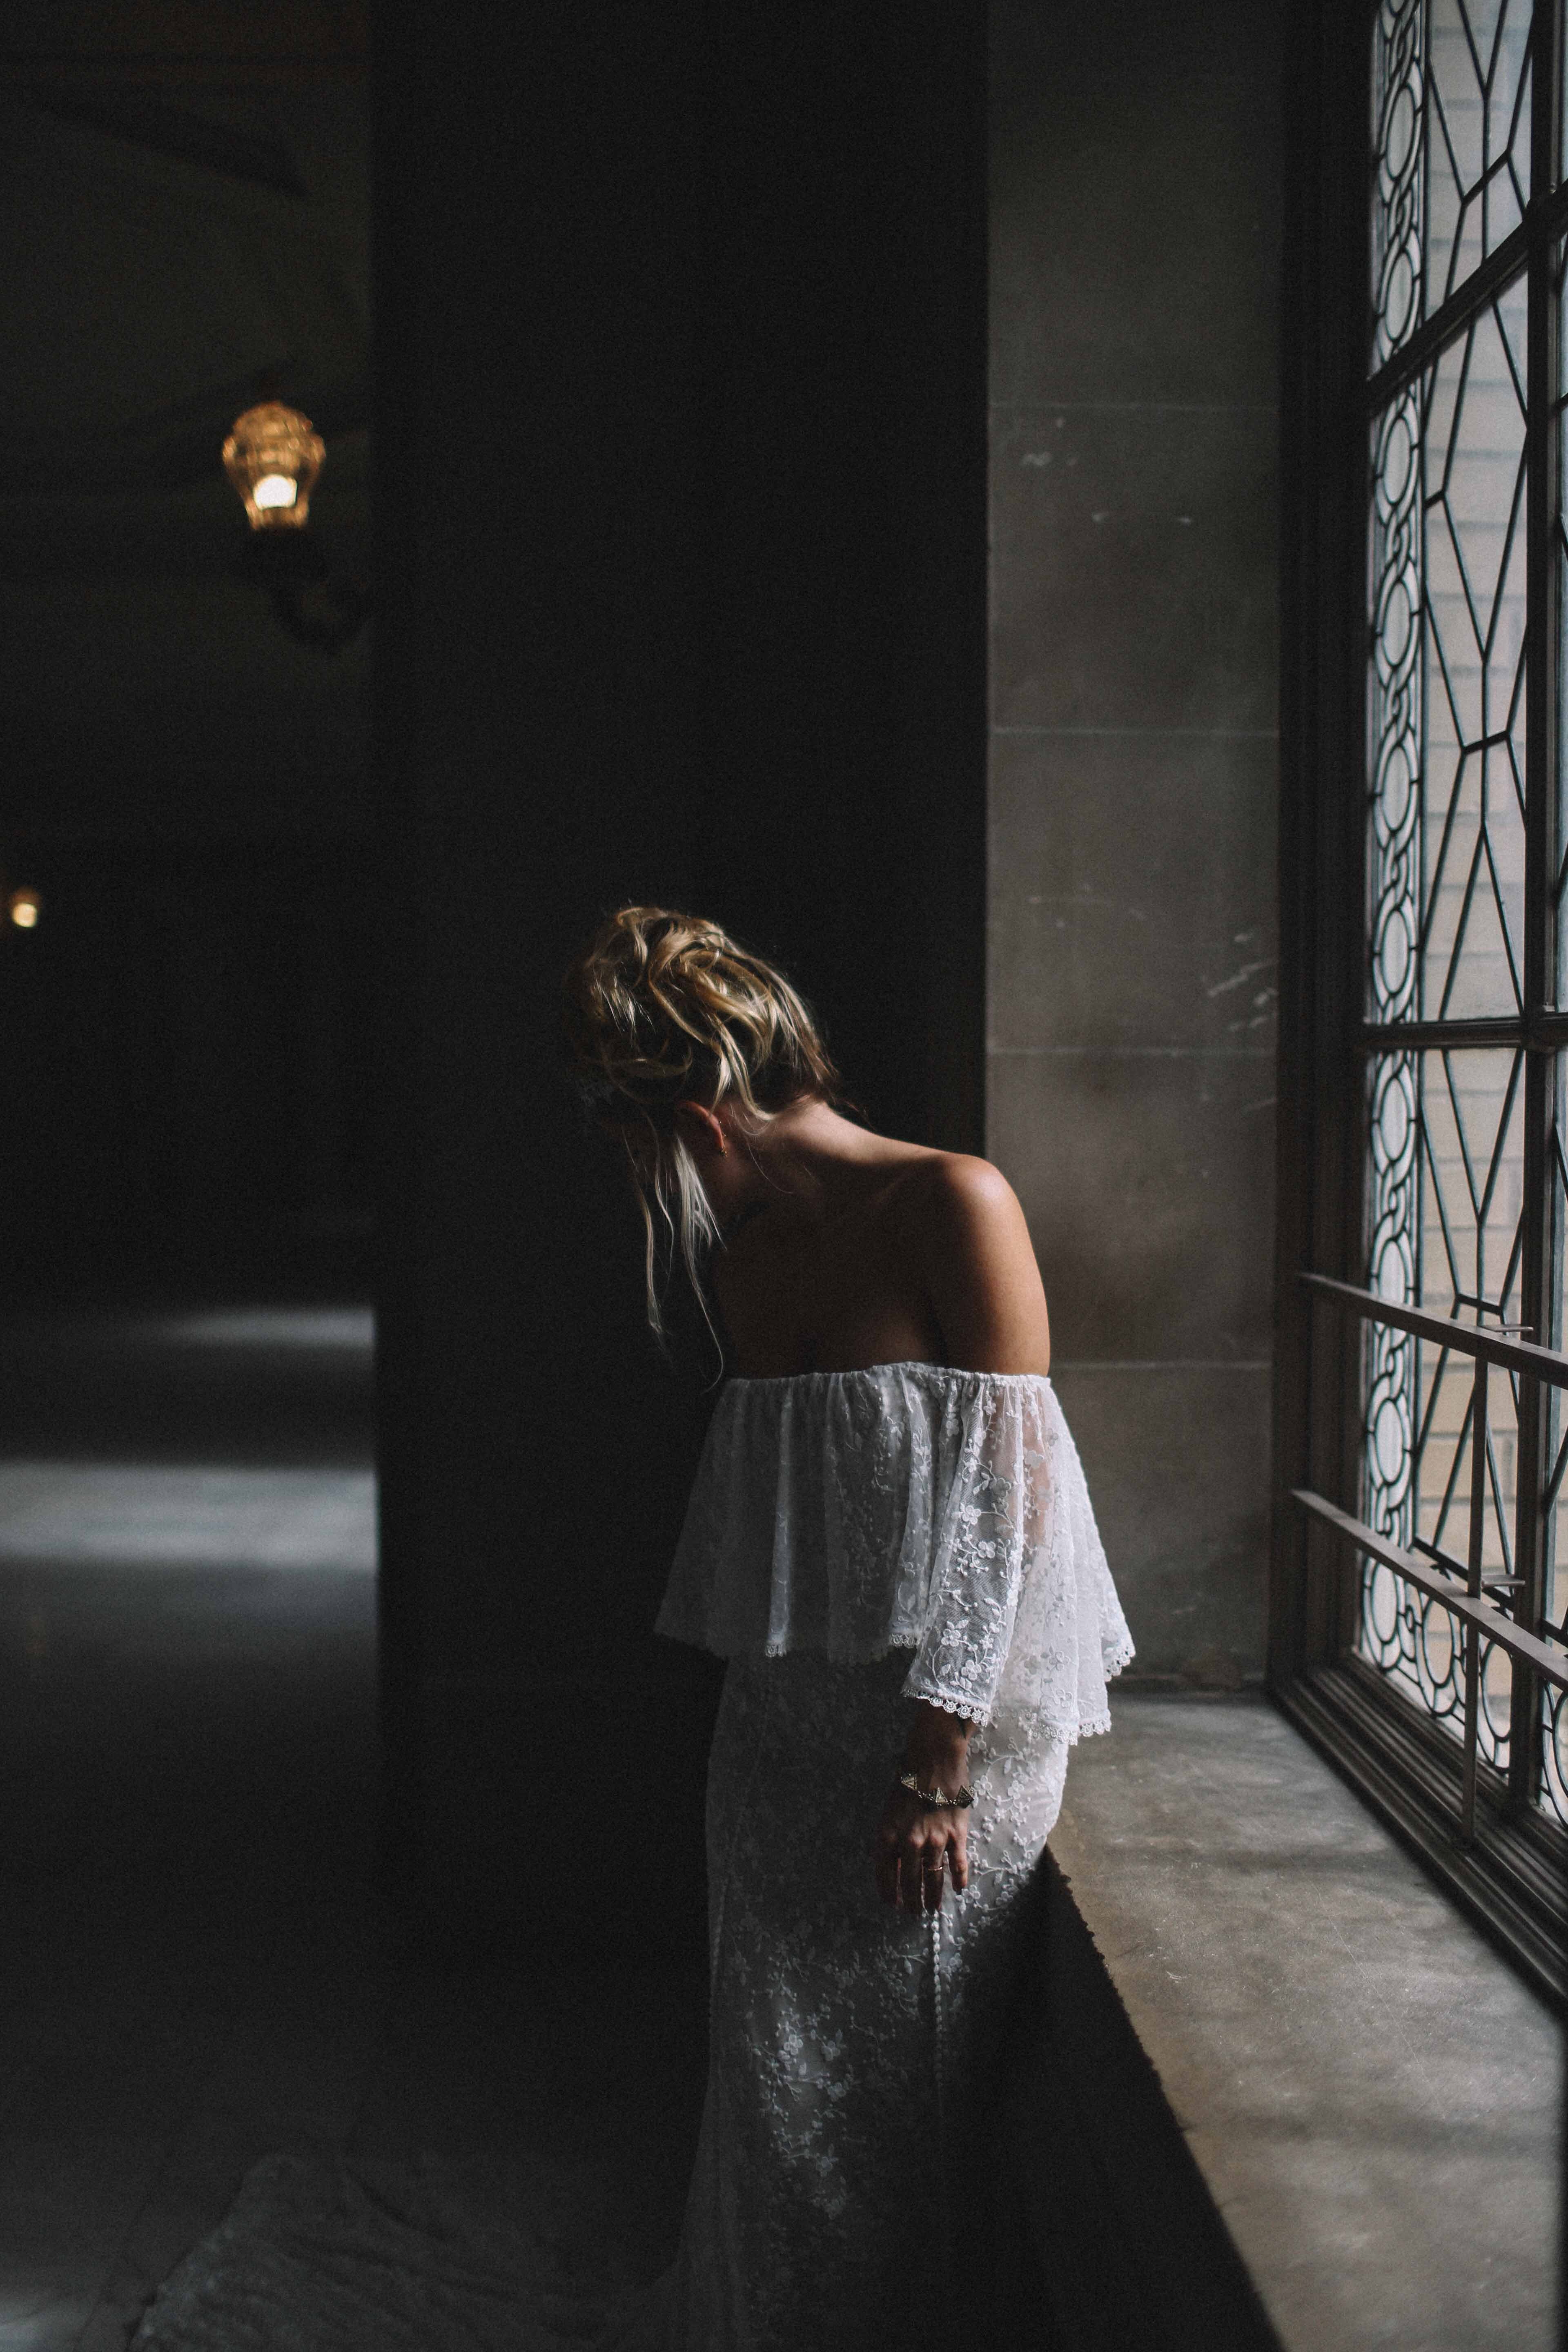
girl, model, lace, darkness, fashion, wedding dress, bride, shoulder, cool image, dress, beauty, cool photo, gown, bridal, photo shoot, fashion design, off the shoulder